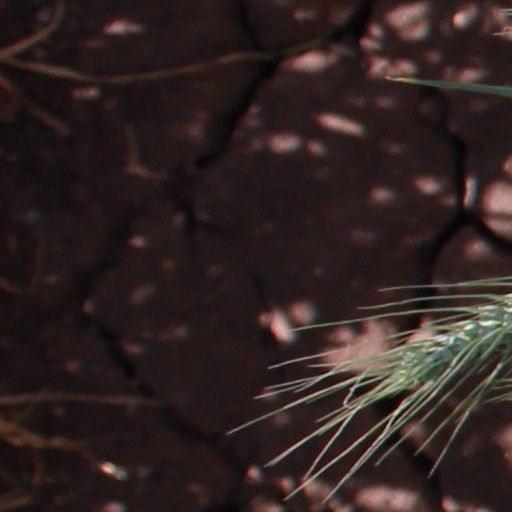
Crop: wheat